Sky position (RA, Dec in degrees): 182.746, 29.746
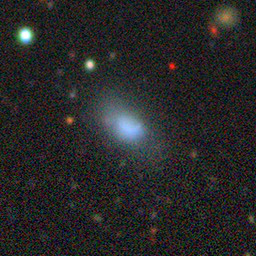
Galaxy morphology: Disturbed Galaxies